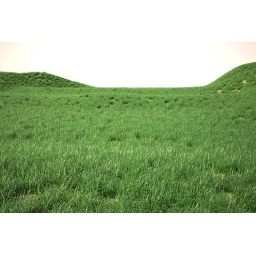
field of grass made in 3ds max test